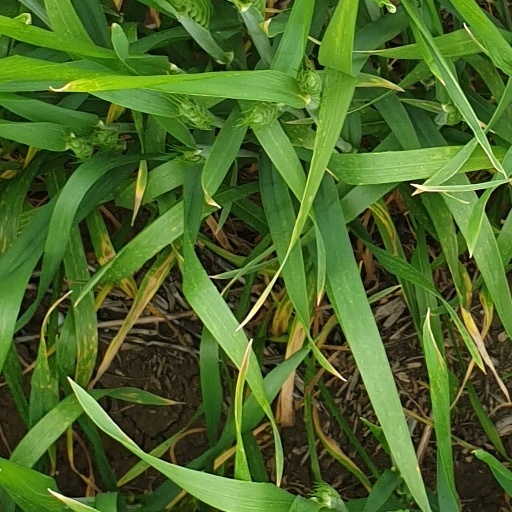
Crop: wheat